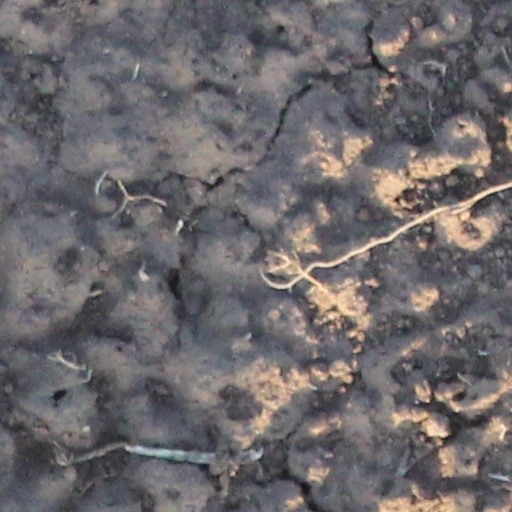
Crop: wheat